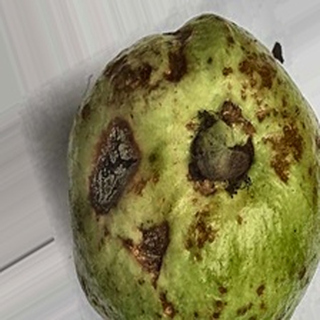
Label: guava_anthracnose